Rheumaptera undulata

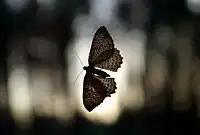

The ground colour of the forewings is pale. The crosslines are darker, wavy, evenly spaced and numerous. The outer margin is pale brown with a scalloped fringe. The hindwings resemble the forewings but are paler. The larva is relatively powerful, naked except for some short white bristles. The dorsum is light to dark grey, with narrow white longitudinal stripes. The venter is pale.